Timeline of the COVID-19 pandemic in Vietnam

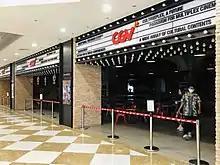
CGV Cinema at Hanoi Times City, temporarily closed in March 2020.

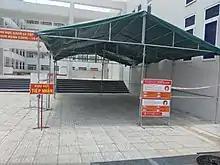
A quarantine area in Vietnam during COVID-19

On 6 March night, Hanoi urgently announced a new case of coronavirus, the first one found in the capital of Vietnam. The patient (case #17), a 26-year-old woman, had been travelling across Europe during the outbreak. She had been exhibiting several symptoms, but didn't cooperating with the authorities about her travel history or health conditions to avoid quarantine. Within the night, the government proceeded to track and isolate roughly 200 people who either had close contact, lived on the same street, or had been on the same flight VN0054 from London as patient No. 17. The incident also sparked a wave of stockpiling purchases across the city.